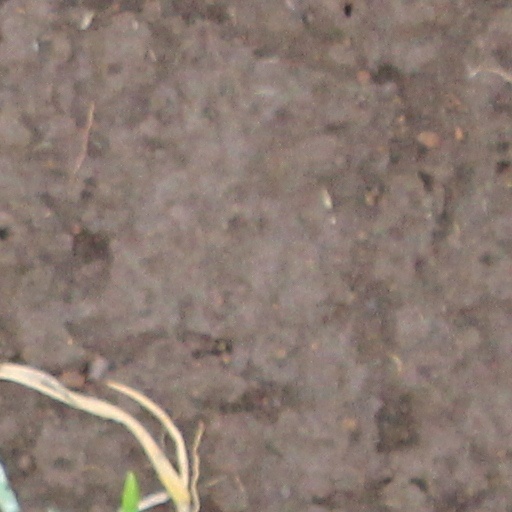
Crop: wheat